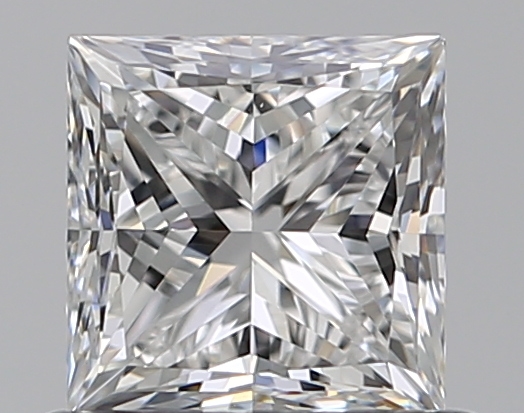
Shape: princess
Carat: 0.7
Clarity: VS1
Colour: F
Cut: EX
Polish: EX
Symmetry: VG
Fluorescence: F
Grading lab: GIA
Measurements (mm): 4.77 x 4.69 x 3.45